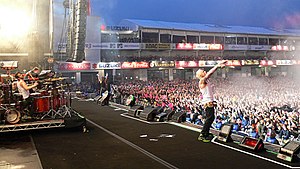
The Prodigy
The Prodigy er et engelsk band som opererer inden for flere musikgenrer fra rave, hardcore techno og industrial i starten af 1990'erne til alternative rock og big beat med punk indslag senere hen. Bandet består i øjeblikket af Liam Howlett, Keith Flint og Maxim Reality. Leeroy Thornhill var medlem af bandet fra 1990 til 2000.